Ethel Barrymore

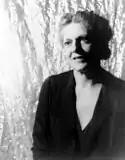
Portrait by Carl Van Vechten, 1937

Barrymore appeared in her first feature motion picture, "The Nightingale", in 1914. Members of her family were already in pictures; uncle Sidney Drew, his wife Gladys Rankin, and Lionel had entered films in 1911 and John made his first feature in 1913 after having debuted in Lubin short films in 1912. She made 15 silent pictures between 1914 and 1919, most of them for the Metro Pictures studio. Most of these pictures were made on the East Coast, as her Broadway career and children came first. A few of her silent films have survived: for example, one reel from "The Awakening of Helena Richie" (1916) which survives at the Library of Congress, and "The Call of Her People" (1917) held at the George Eastman House.